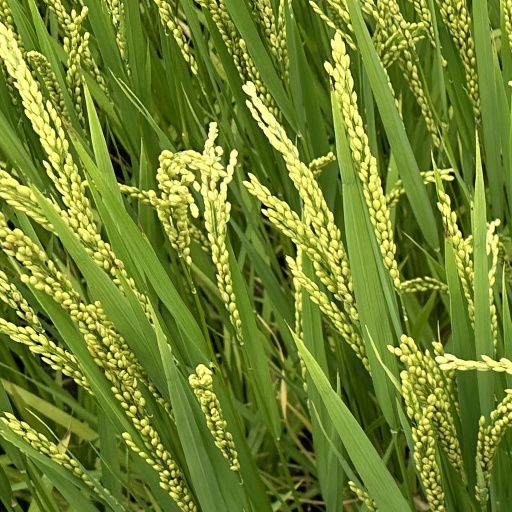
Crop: rice